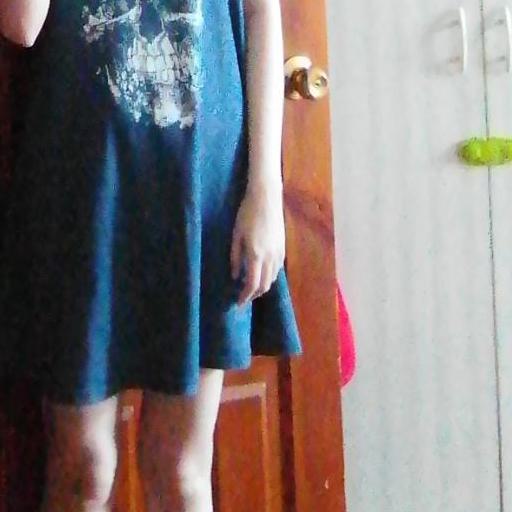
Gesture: no_gesture